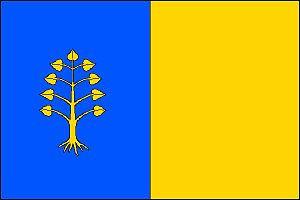
Dolní Tošanovice est une commune du district de Frýdek-Místek, dans la région de Moravie-Silésie, en République tchèque. Sa population s'élevait à 346 habitants en 2018.